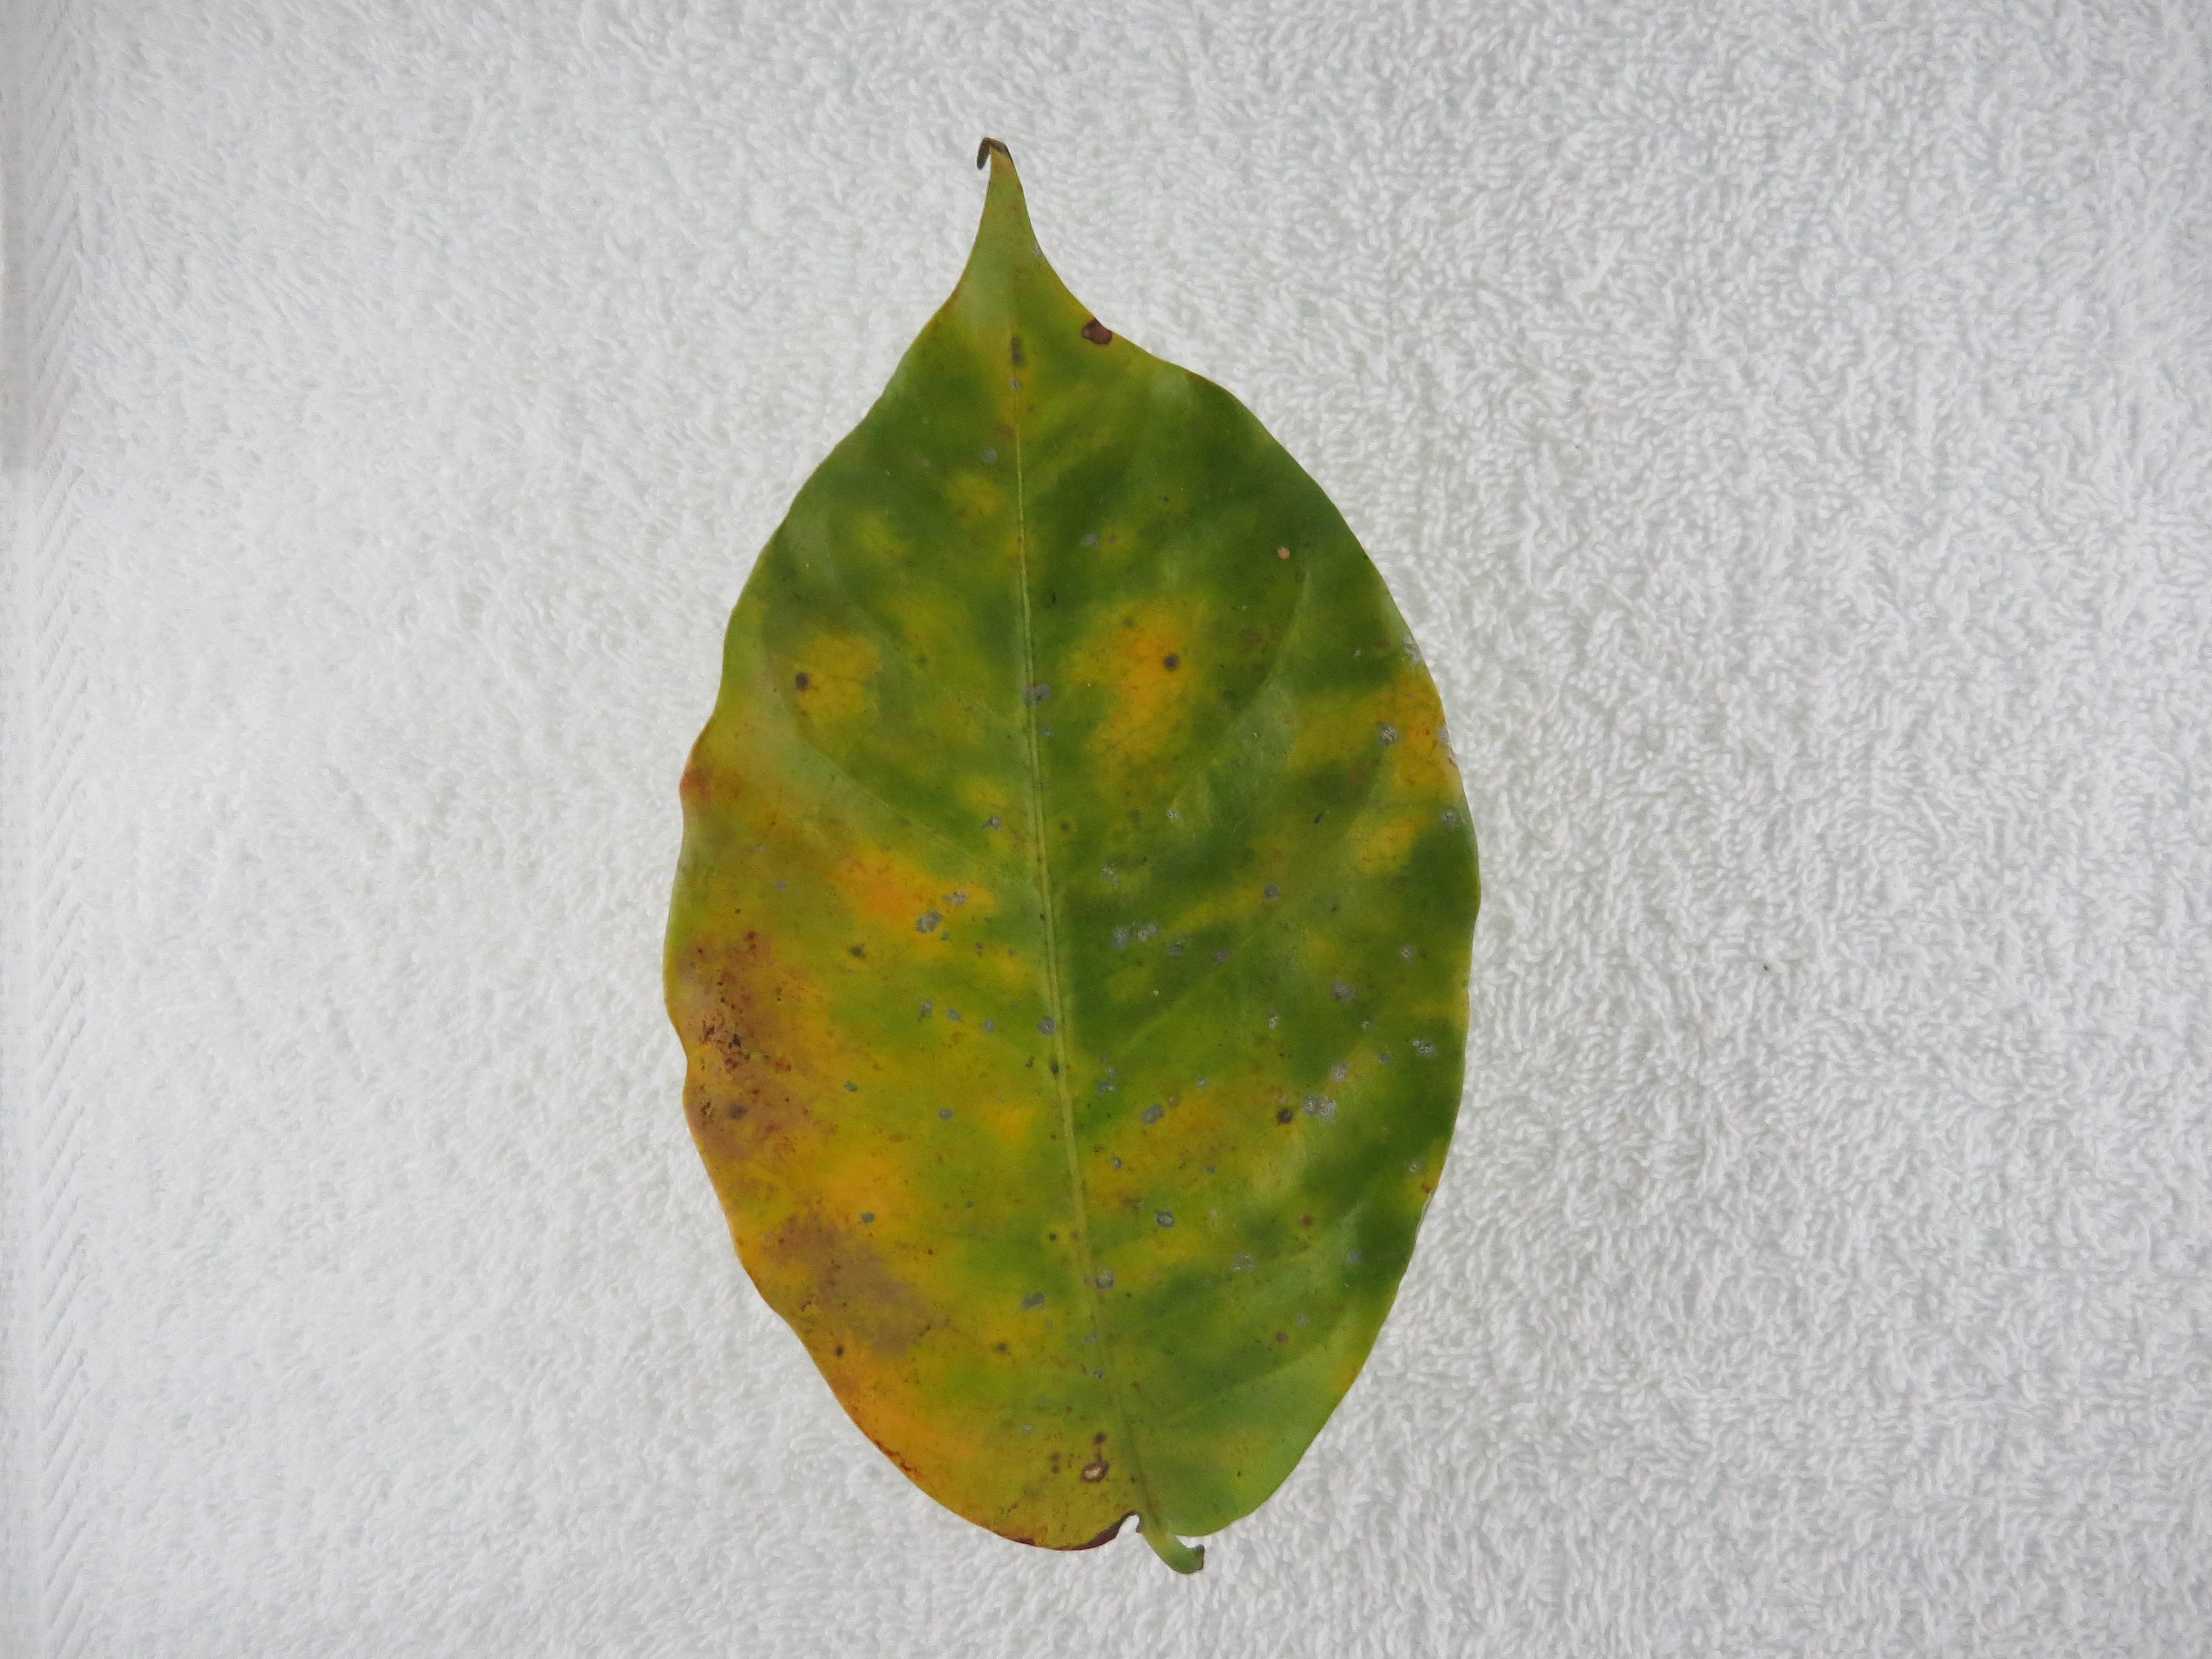
Label: phosphorus-P